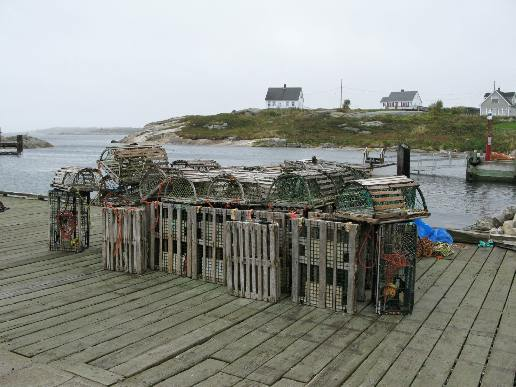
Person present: No